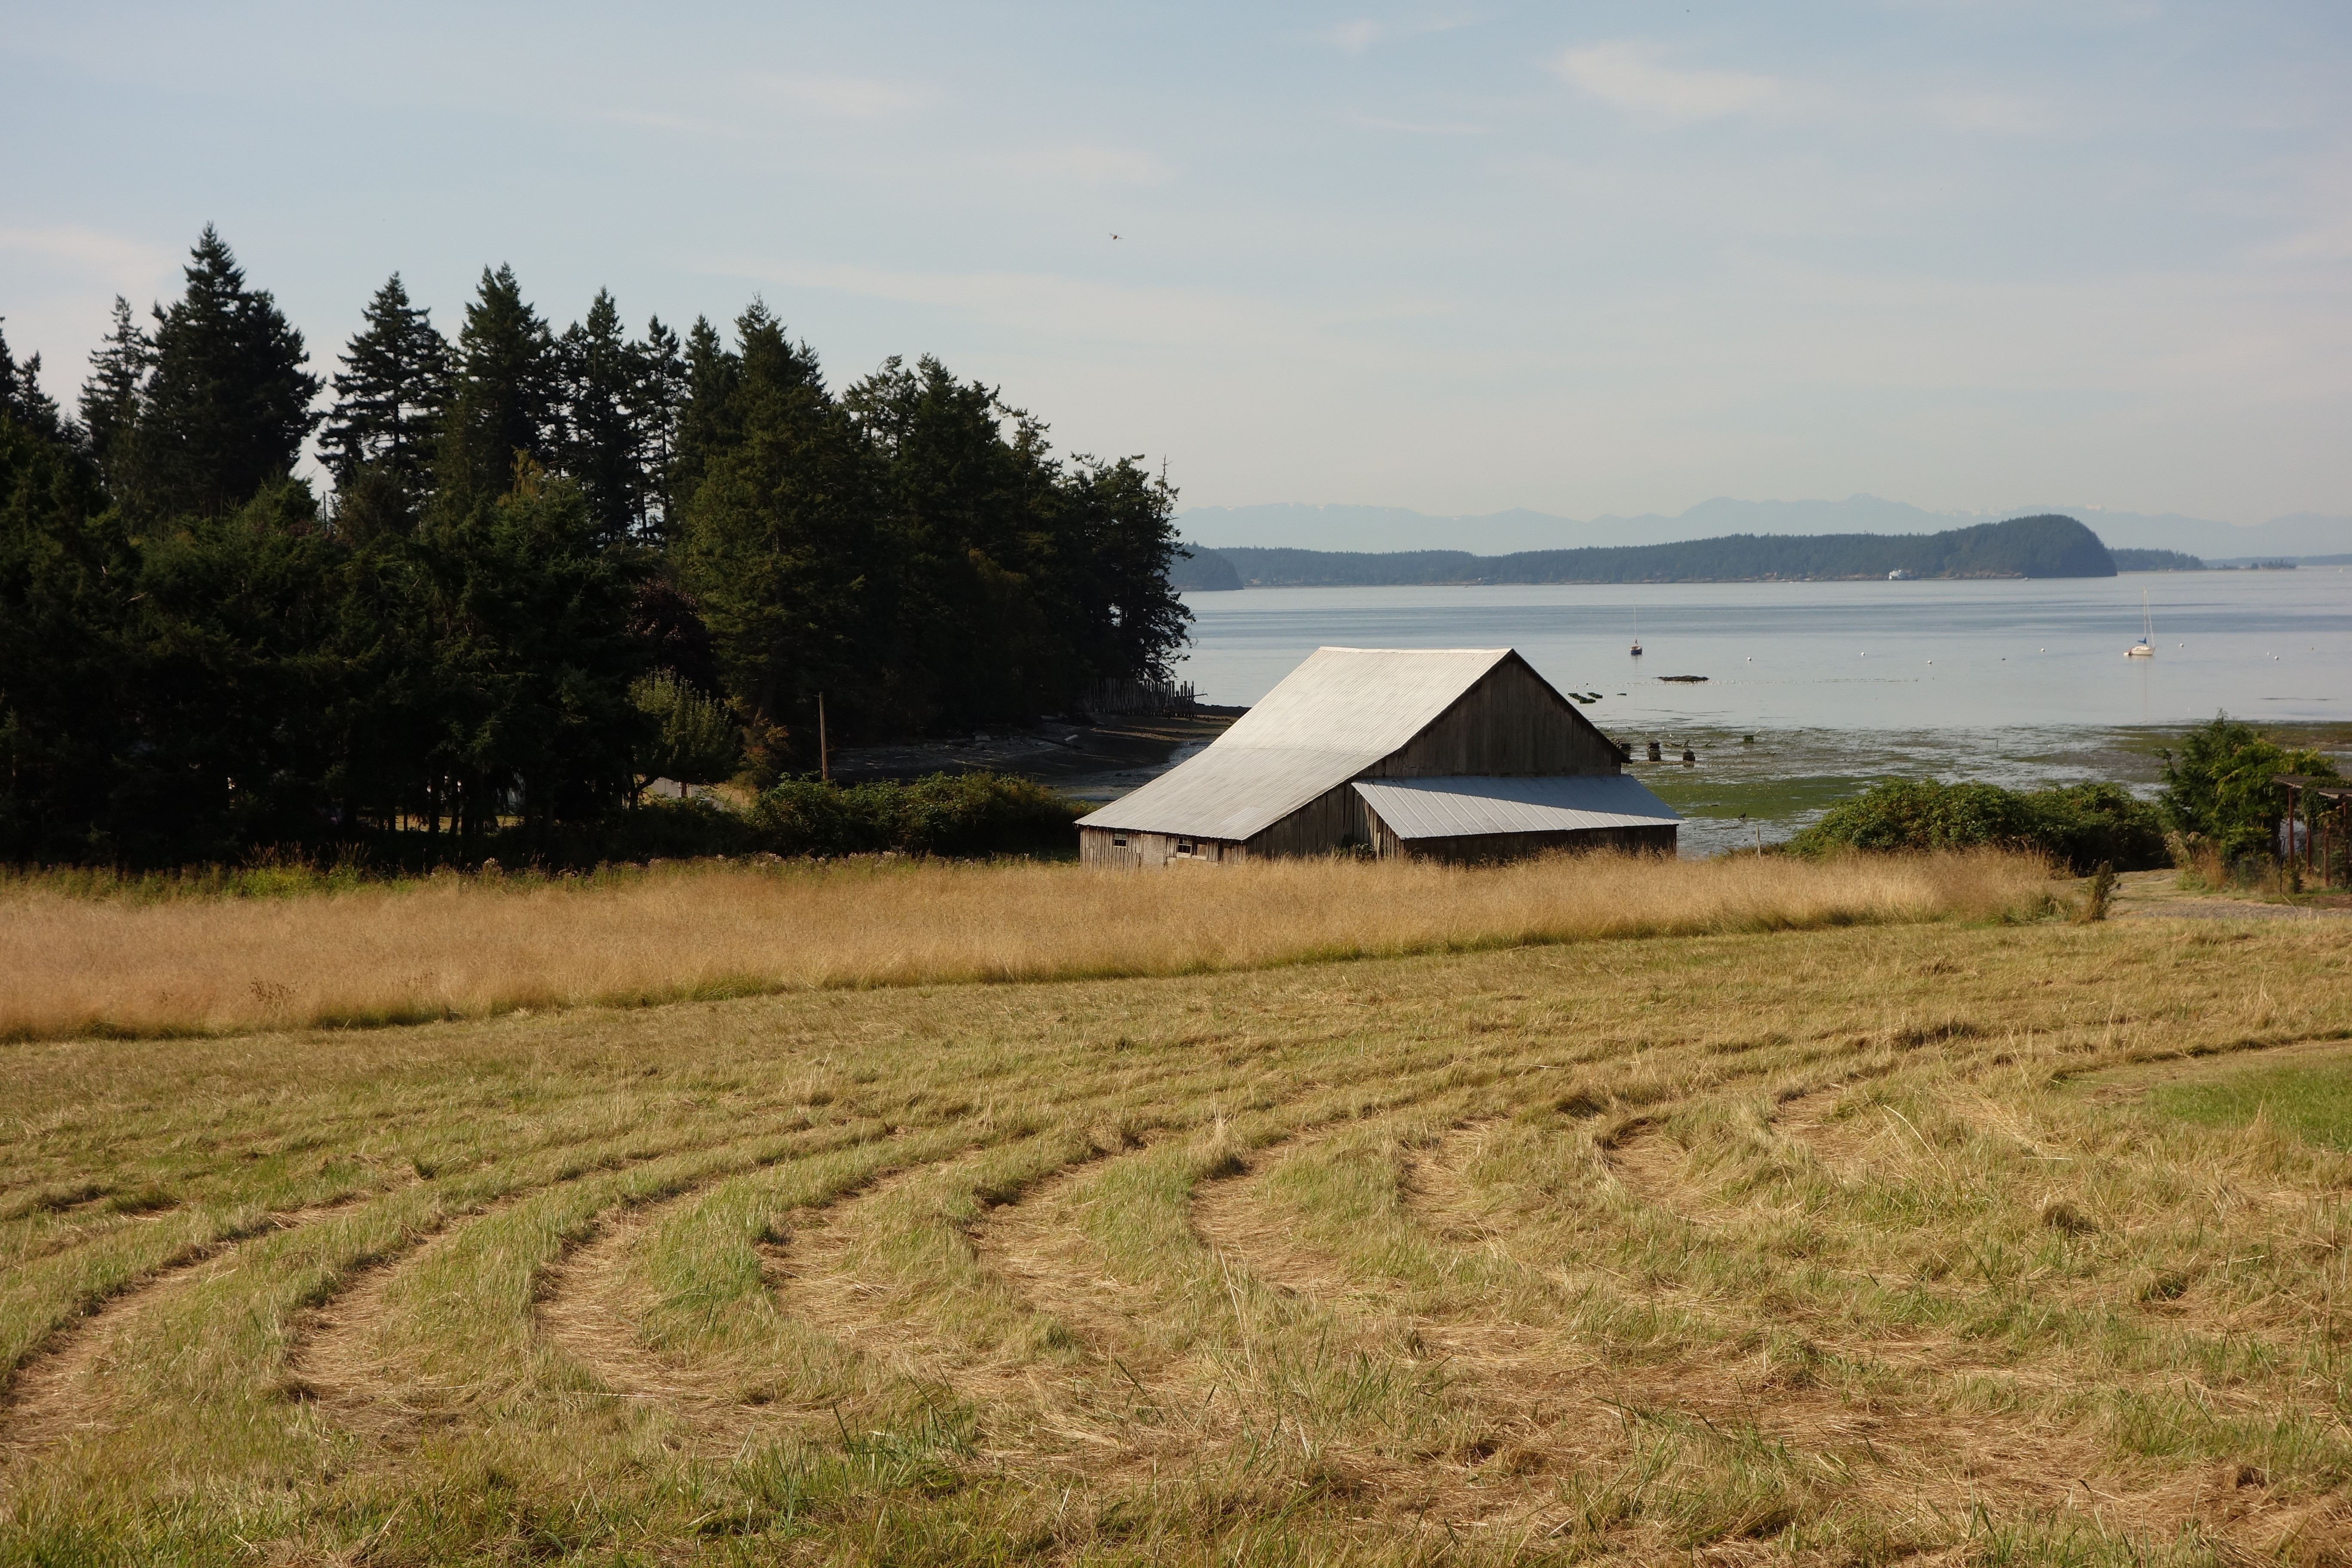
field, farm, countryside, hill, wind, old, barn, hut, rural, weathered, grassland, habitat, ecosystem, rural area, old farm building, orcas island, san juan islands